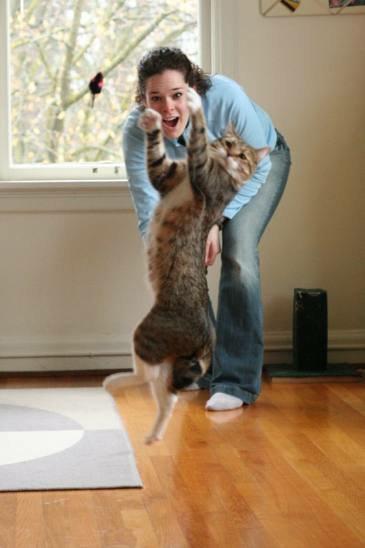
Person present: Yes